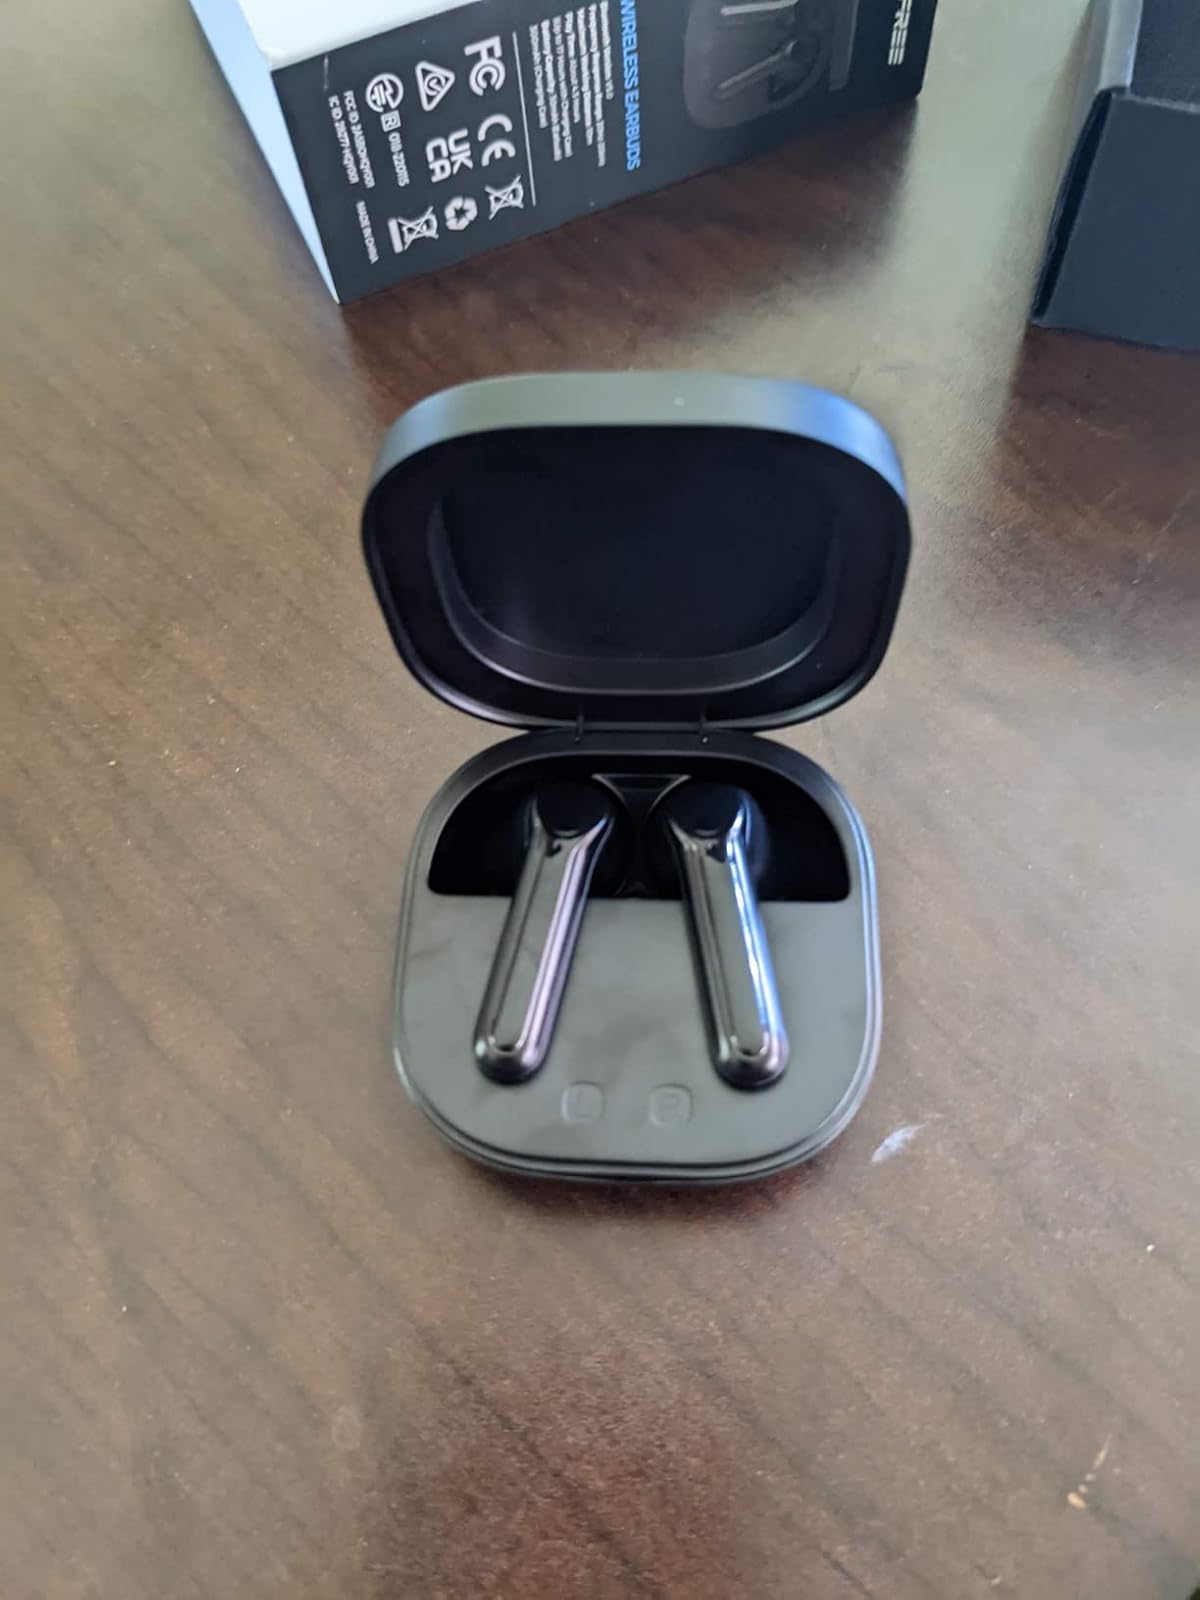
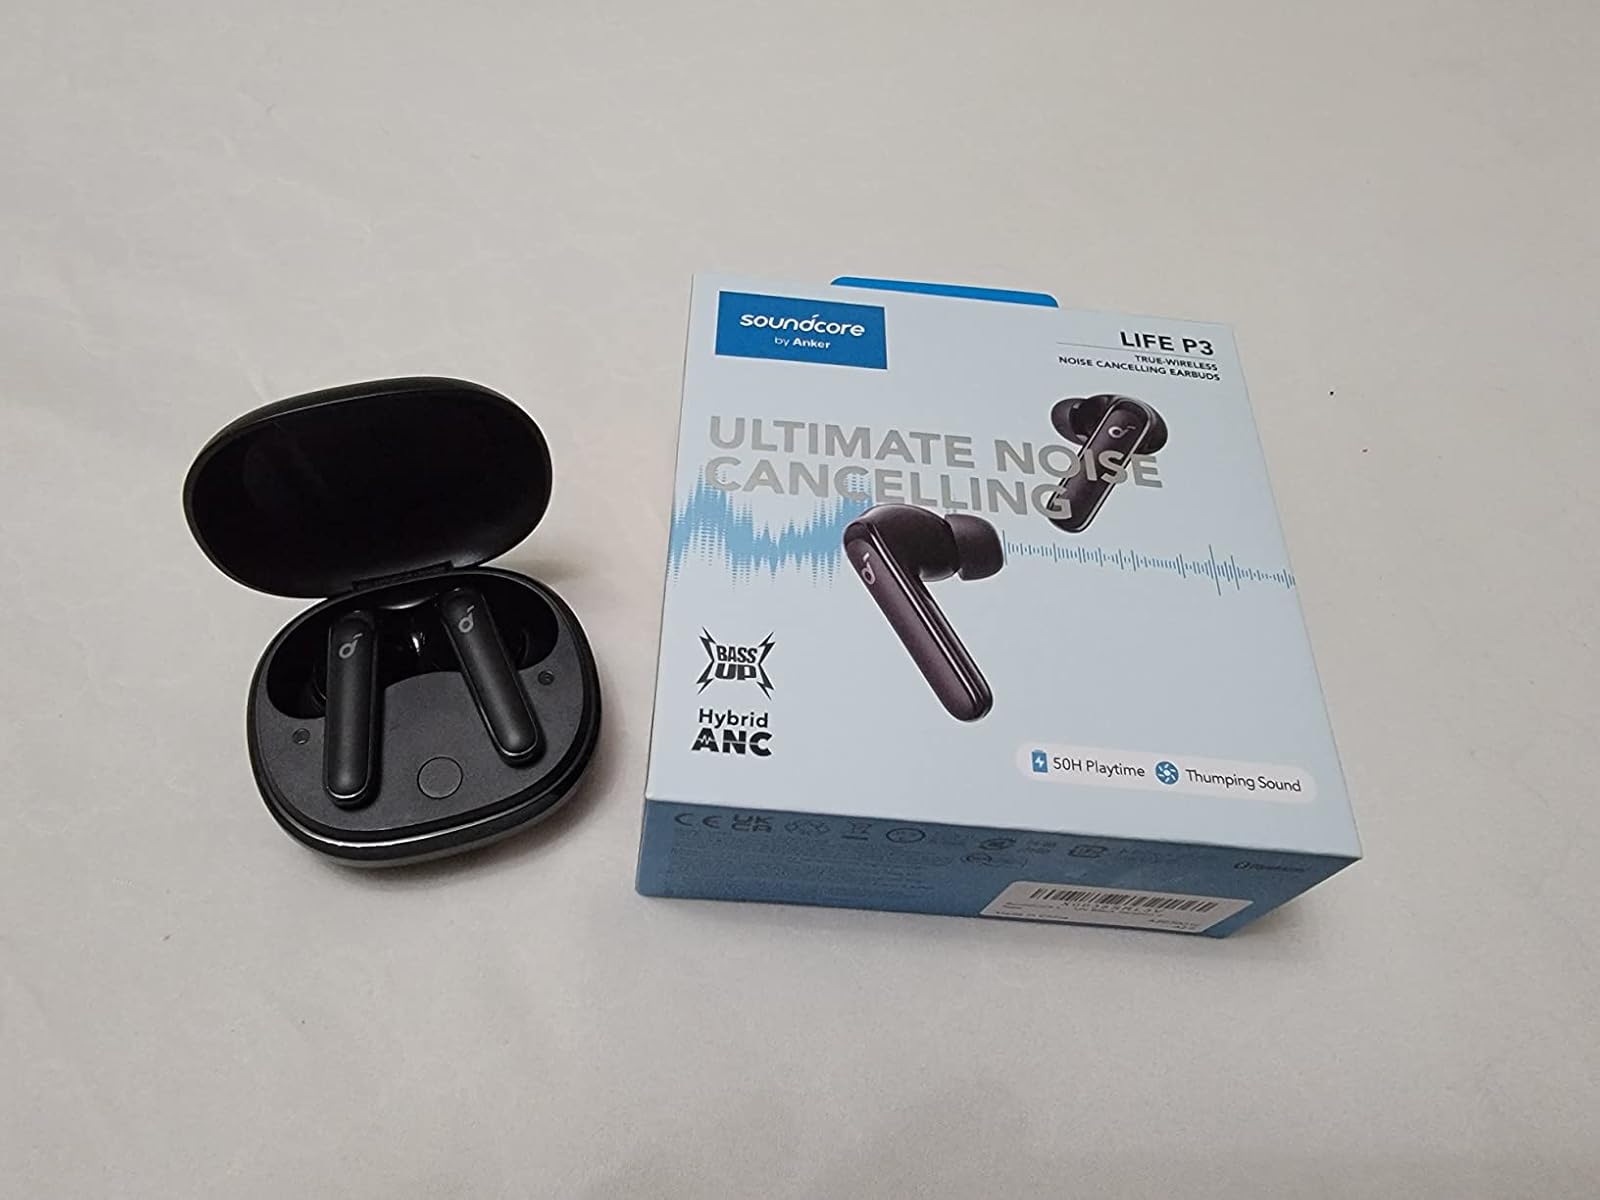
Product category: earbuds
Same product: no